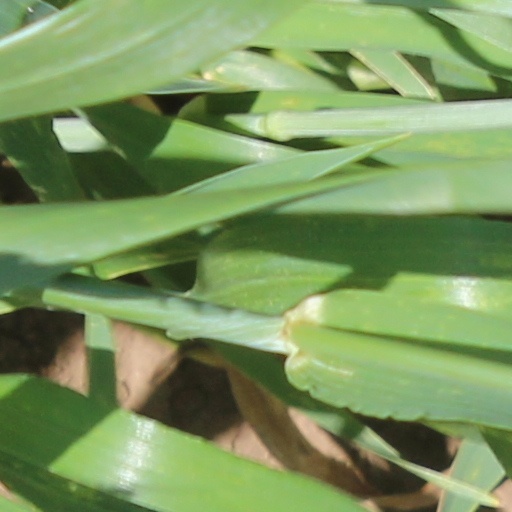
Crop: wheat